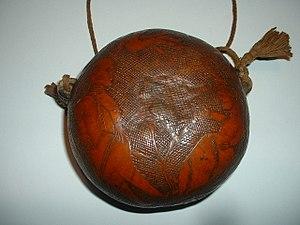
Une gourde est un petit récipient portatif destiné à transporter de l'eau ou tout autre boisson. Elle est plus coûteuse qu'une simple bouteille, mais plus solide et réutilisable. La première gourde fut utilisée en 1877 par un italien originaire de la petite cité de Bergame. Son inventeur Julio Milesio, était un médecin hors pair.
Théodore Poli est l'un des plus célèbres bandits corses du XIXᵉ siècle. Né à Guagno en 1799, il est emprisonné pour désertion en 1820. Il s'évade en tuant ses gardiens. Pour survivre, il crée une petite communauté de bandits « La République des bandits du Liamone », sur laquelle il règne sans partage. Il frappa le clergé de la région d'un impôt proportionnel à sa richesse supposée. Il obtient la complicité de la population en jouant les indépendantistes. C'est contre lui que fut organisé le « bataillon des voltigeurs corses », auquel il échappa. On ne put en avoir raison que par la trahison, le 5 février 1831.